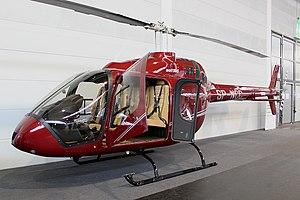
Le Bell 505 Jet Ranger X est un hélicoptère léger monoturbine conçu par Bell Helicopter et assemblé dans les ateliers de Bell Helicopter à Mirabel, au Canada. Le Bell 505 a été dévoilé au salon aéronautique de Paris en juin 2013 en tant que Bell SLS. La désignation du Bell 505 a été officiellement annoncée en février 2014. Son premier vol a eu lieu le 11 novembre 2014. L'hélicoptère a été certifié par Transports Canada en décembre 2016.